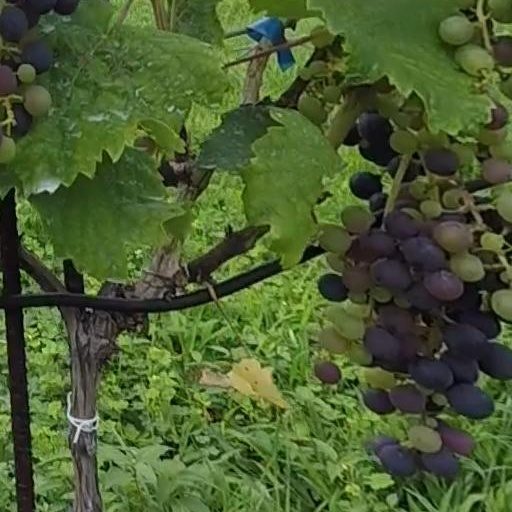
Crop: grape